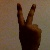
The image shows a hand gesture representing the number 2 in Indian Sign Language.